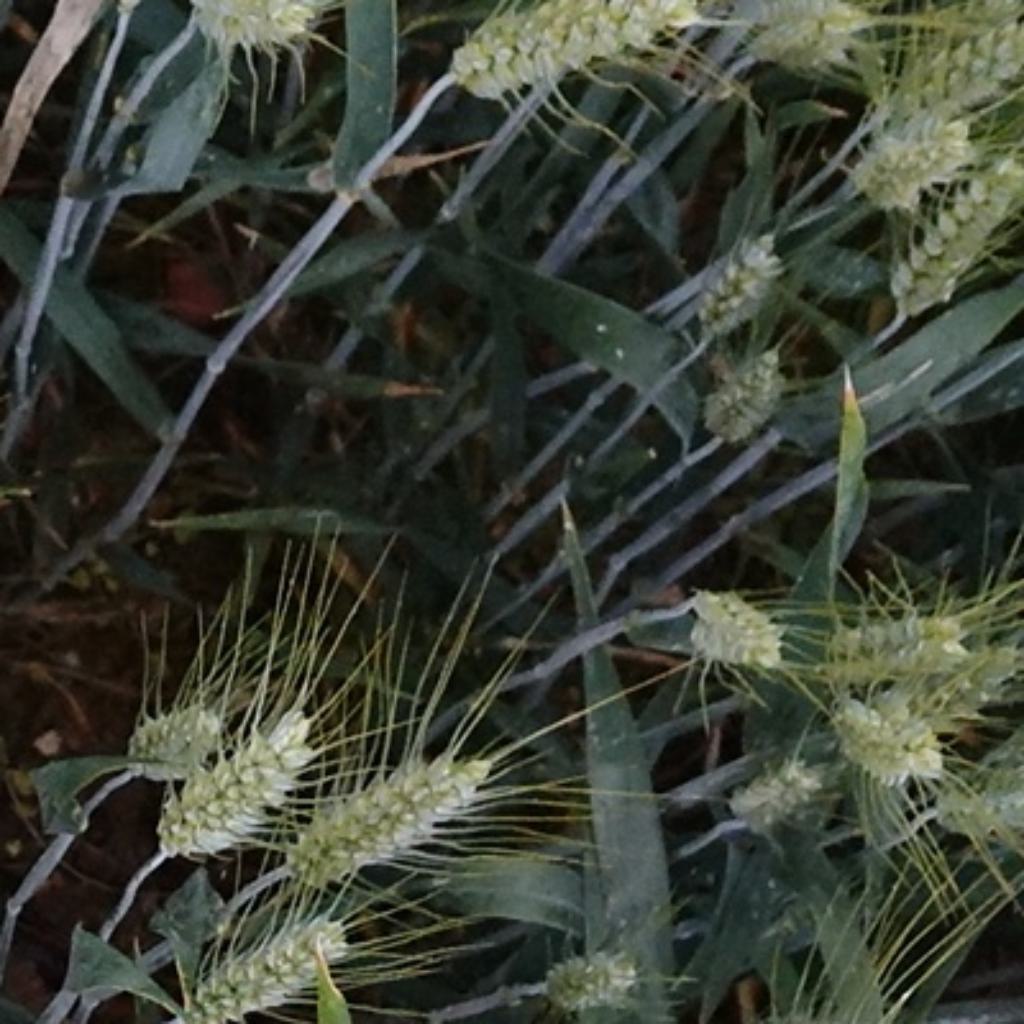
Country: France
Location: Toulouse
Wheat development stage: Filling - Ripening